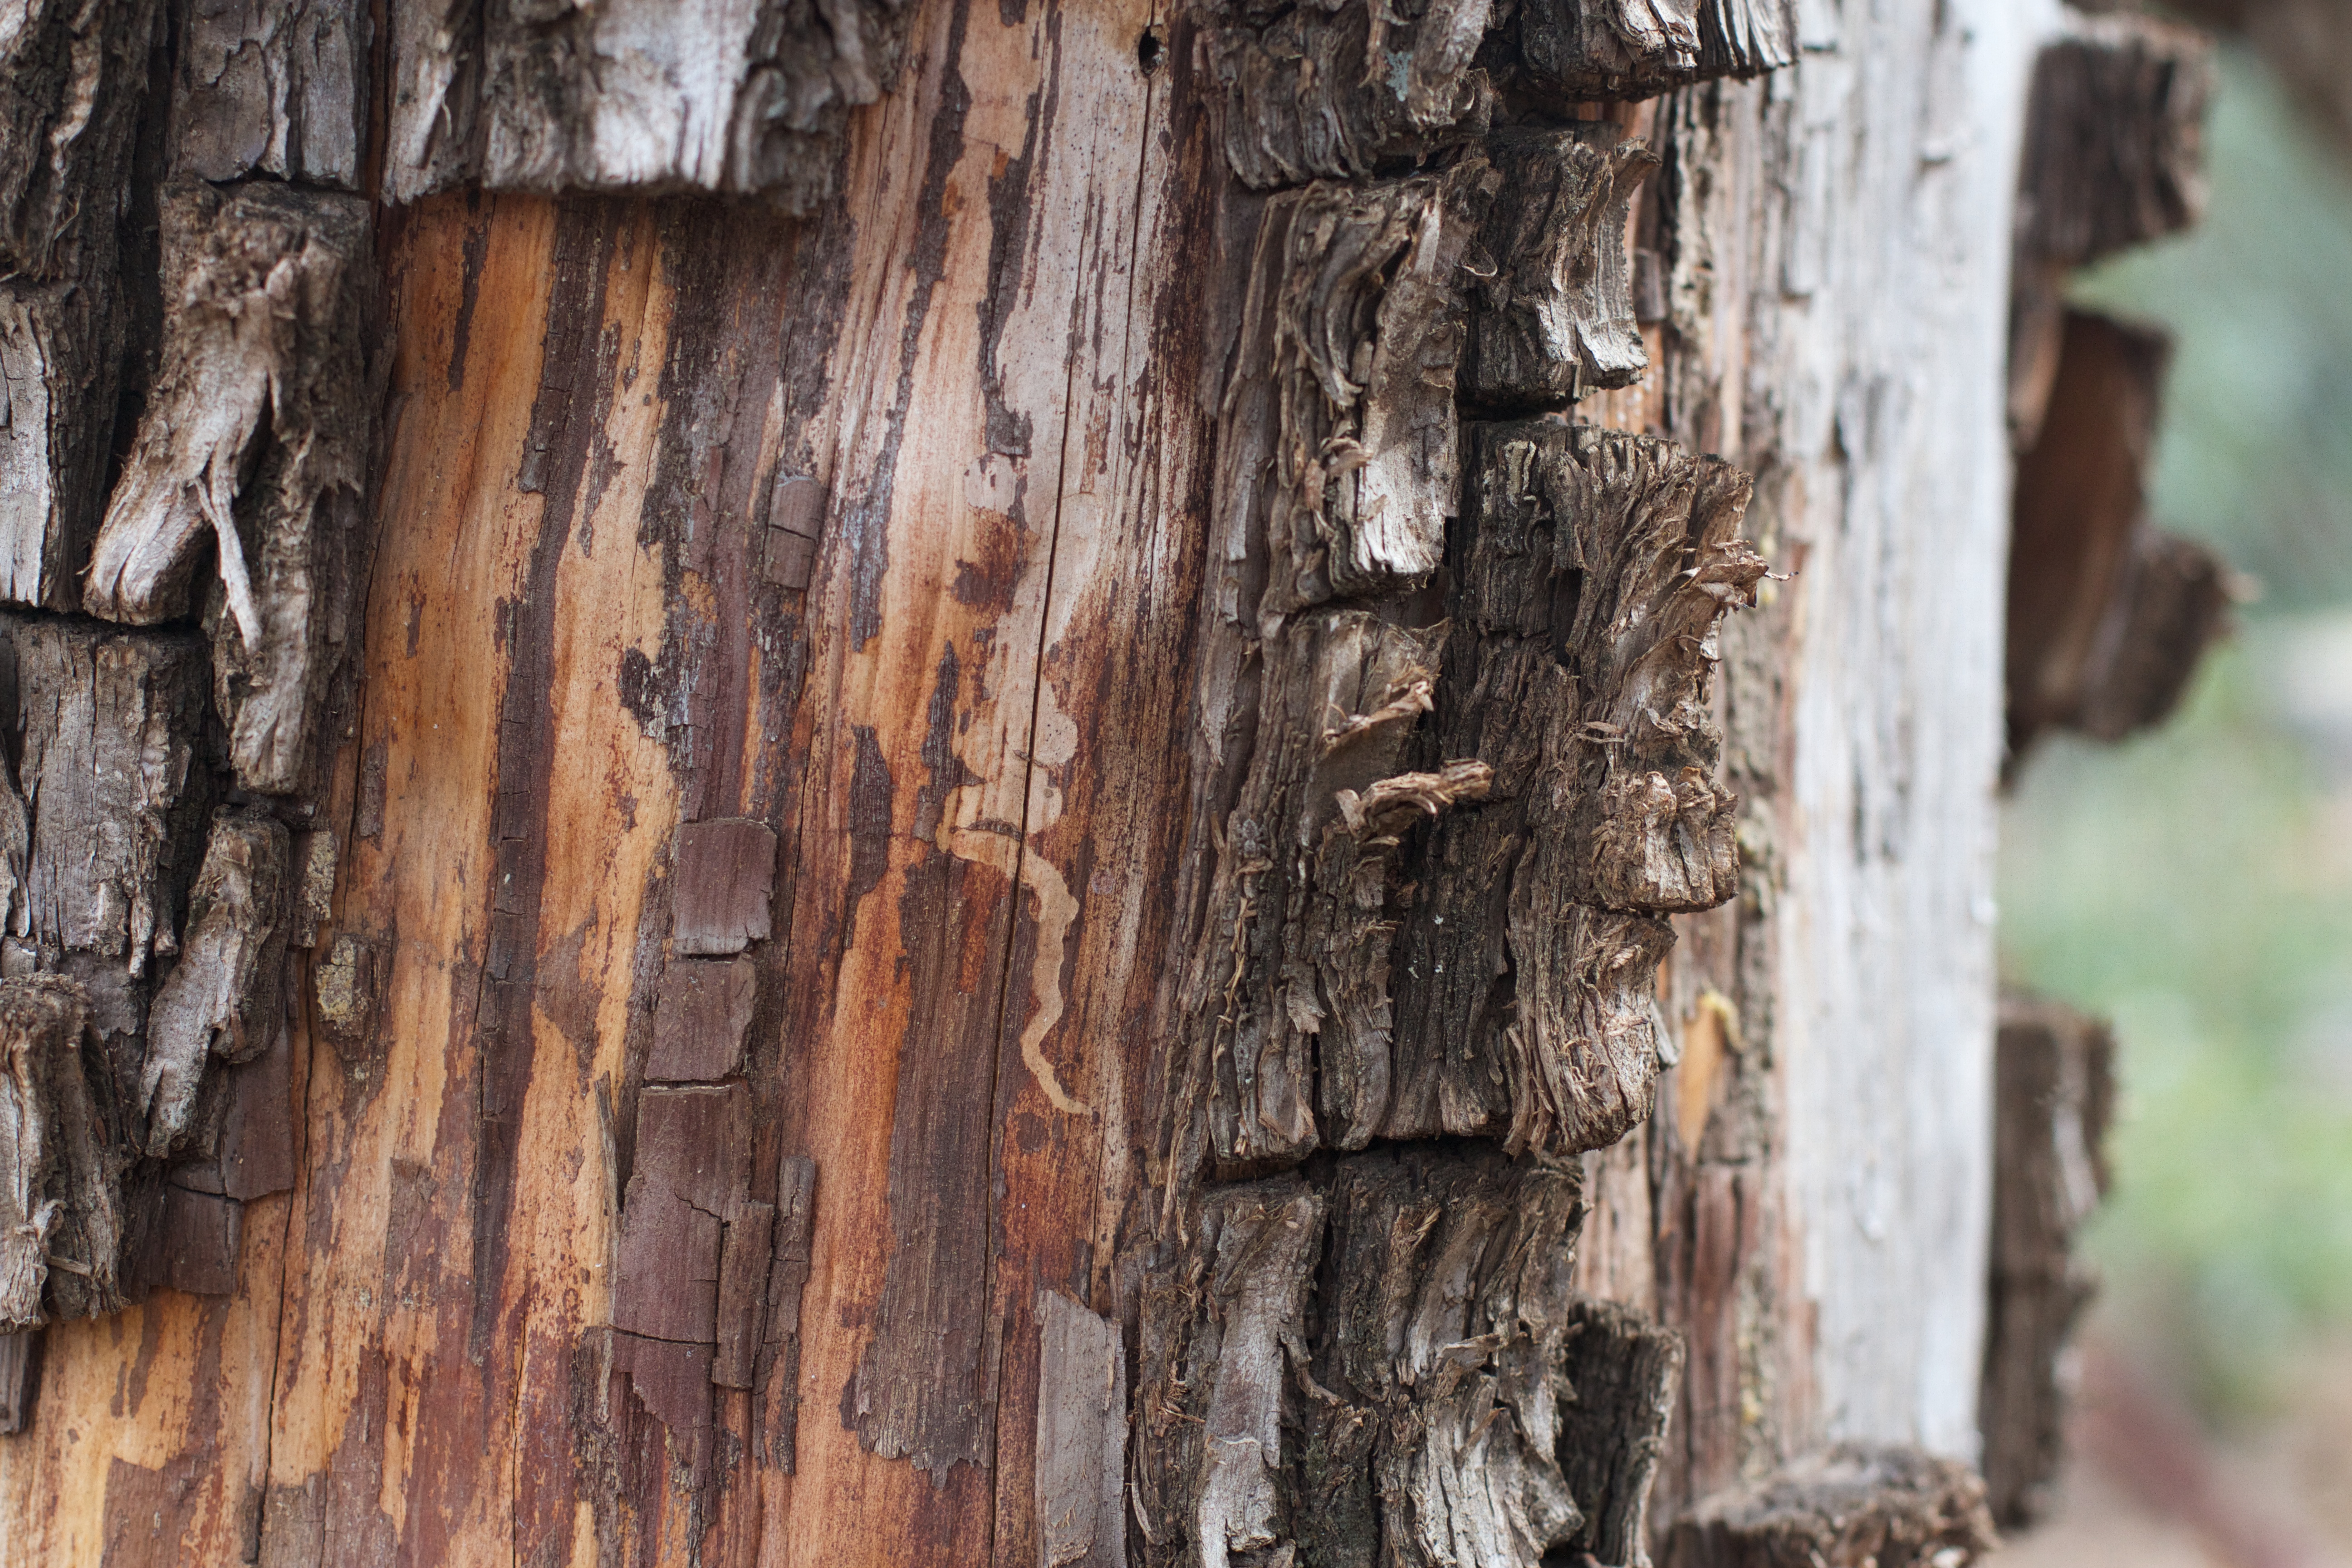
tree, branch, plant, wood, trunk, formation, woody plant